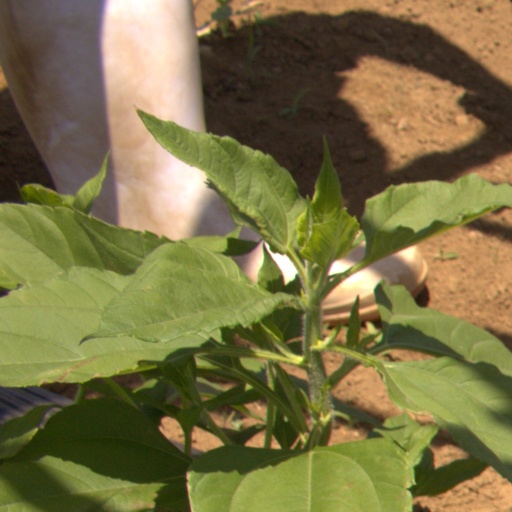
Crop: Jerusalem artichoke